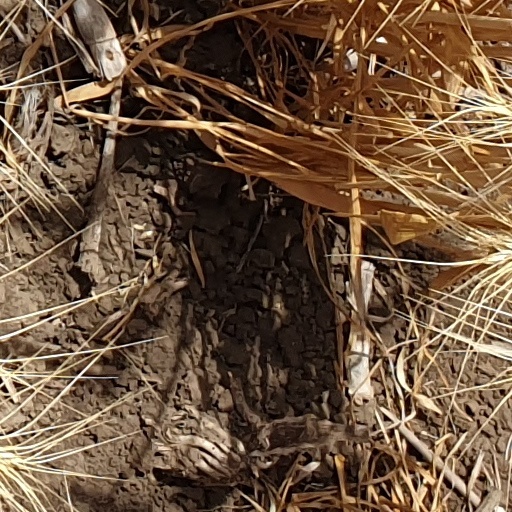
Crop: wheat